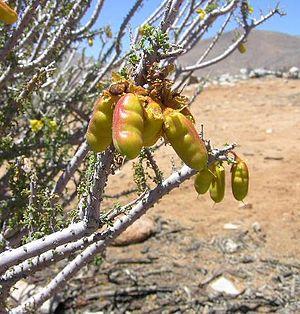
Balsamocarpon brevifolium est une espèce de plantes dicotylédones de la famille des Fabaceae, sous-famille des Caesalpinioideae, originaire du Chili. C'est l'unique espèce acceptée du genre Balsamocarpon.
Le chinchilla à longue queue ou Chinchilla lanigère, est un rongeur du genre chinchilla, famille des chinchillidés. C'est un animal nocturne, de taille moyenne a la fourrure grise très douce et dense. Exterminé pour sa peau au XIXᵉ siècle, on le pensait disparu dans les années 1960 mais dont on a retrouvé depuis 1975 quelques populations sauvages dans la haute Cordillère des Andes. Déclarée vulnérable en 1996, en 2008 le statut de l'espèce est révisé en danger critique d'extinction.